Mary Ronnie

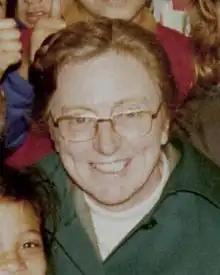
Ronnie in 1978

Mary Allan Ronnie (12 June 1926 – 17 March 2023) was a New Zealand librarian. She was New Zealand's first female National Librarian, from 1976 to 1981, and the first woman in the world to head a national library. Before becoming National Librarian she was head of Dunedin Public Library, and afterwards she served as Auckland City Librarian.